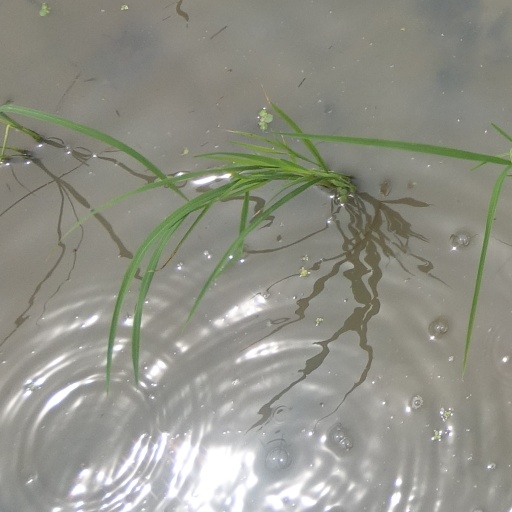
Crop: rice